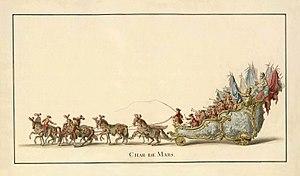
Mariage du Dauphin - Char de Mars (1747)
Pierre-Louis Dumesnil, né en 1698, mort en 1781, est un peintre et décorateur français, spécialisé dans les scènes de genre.